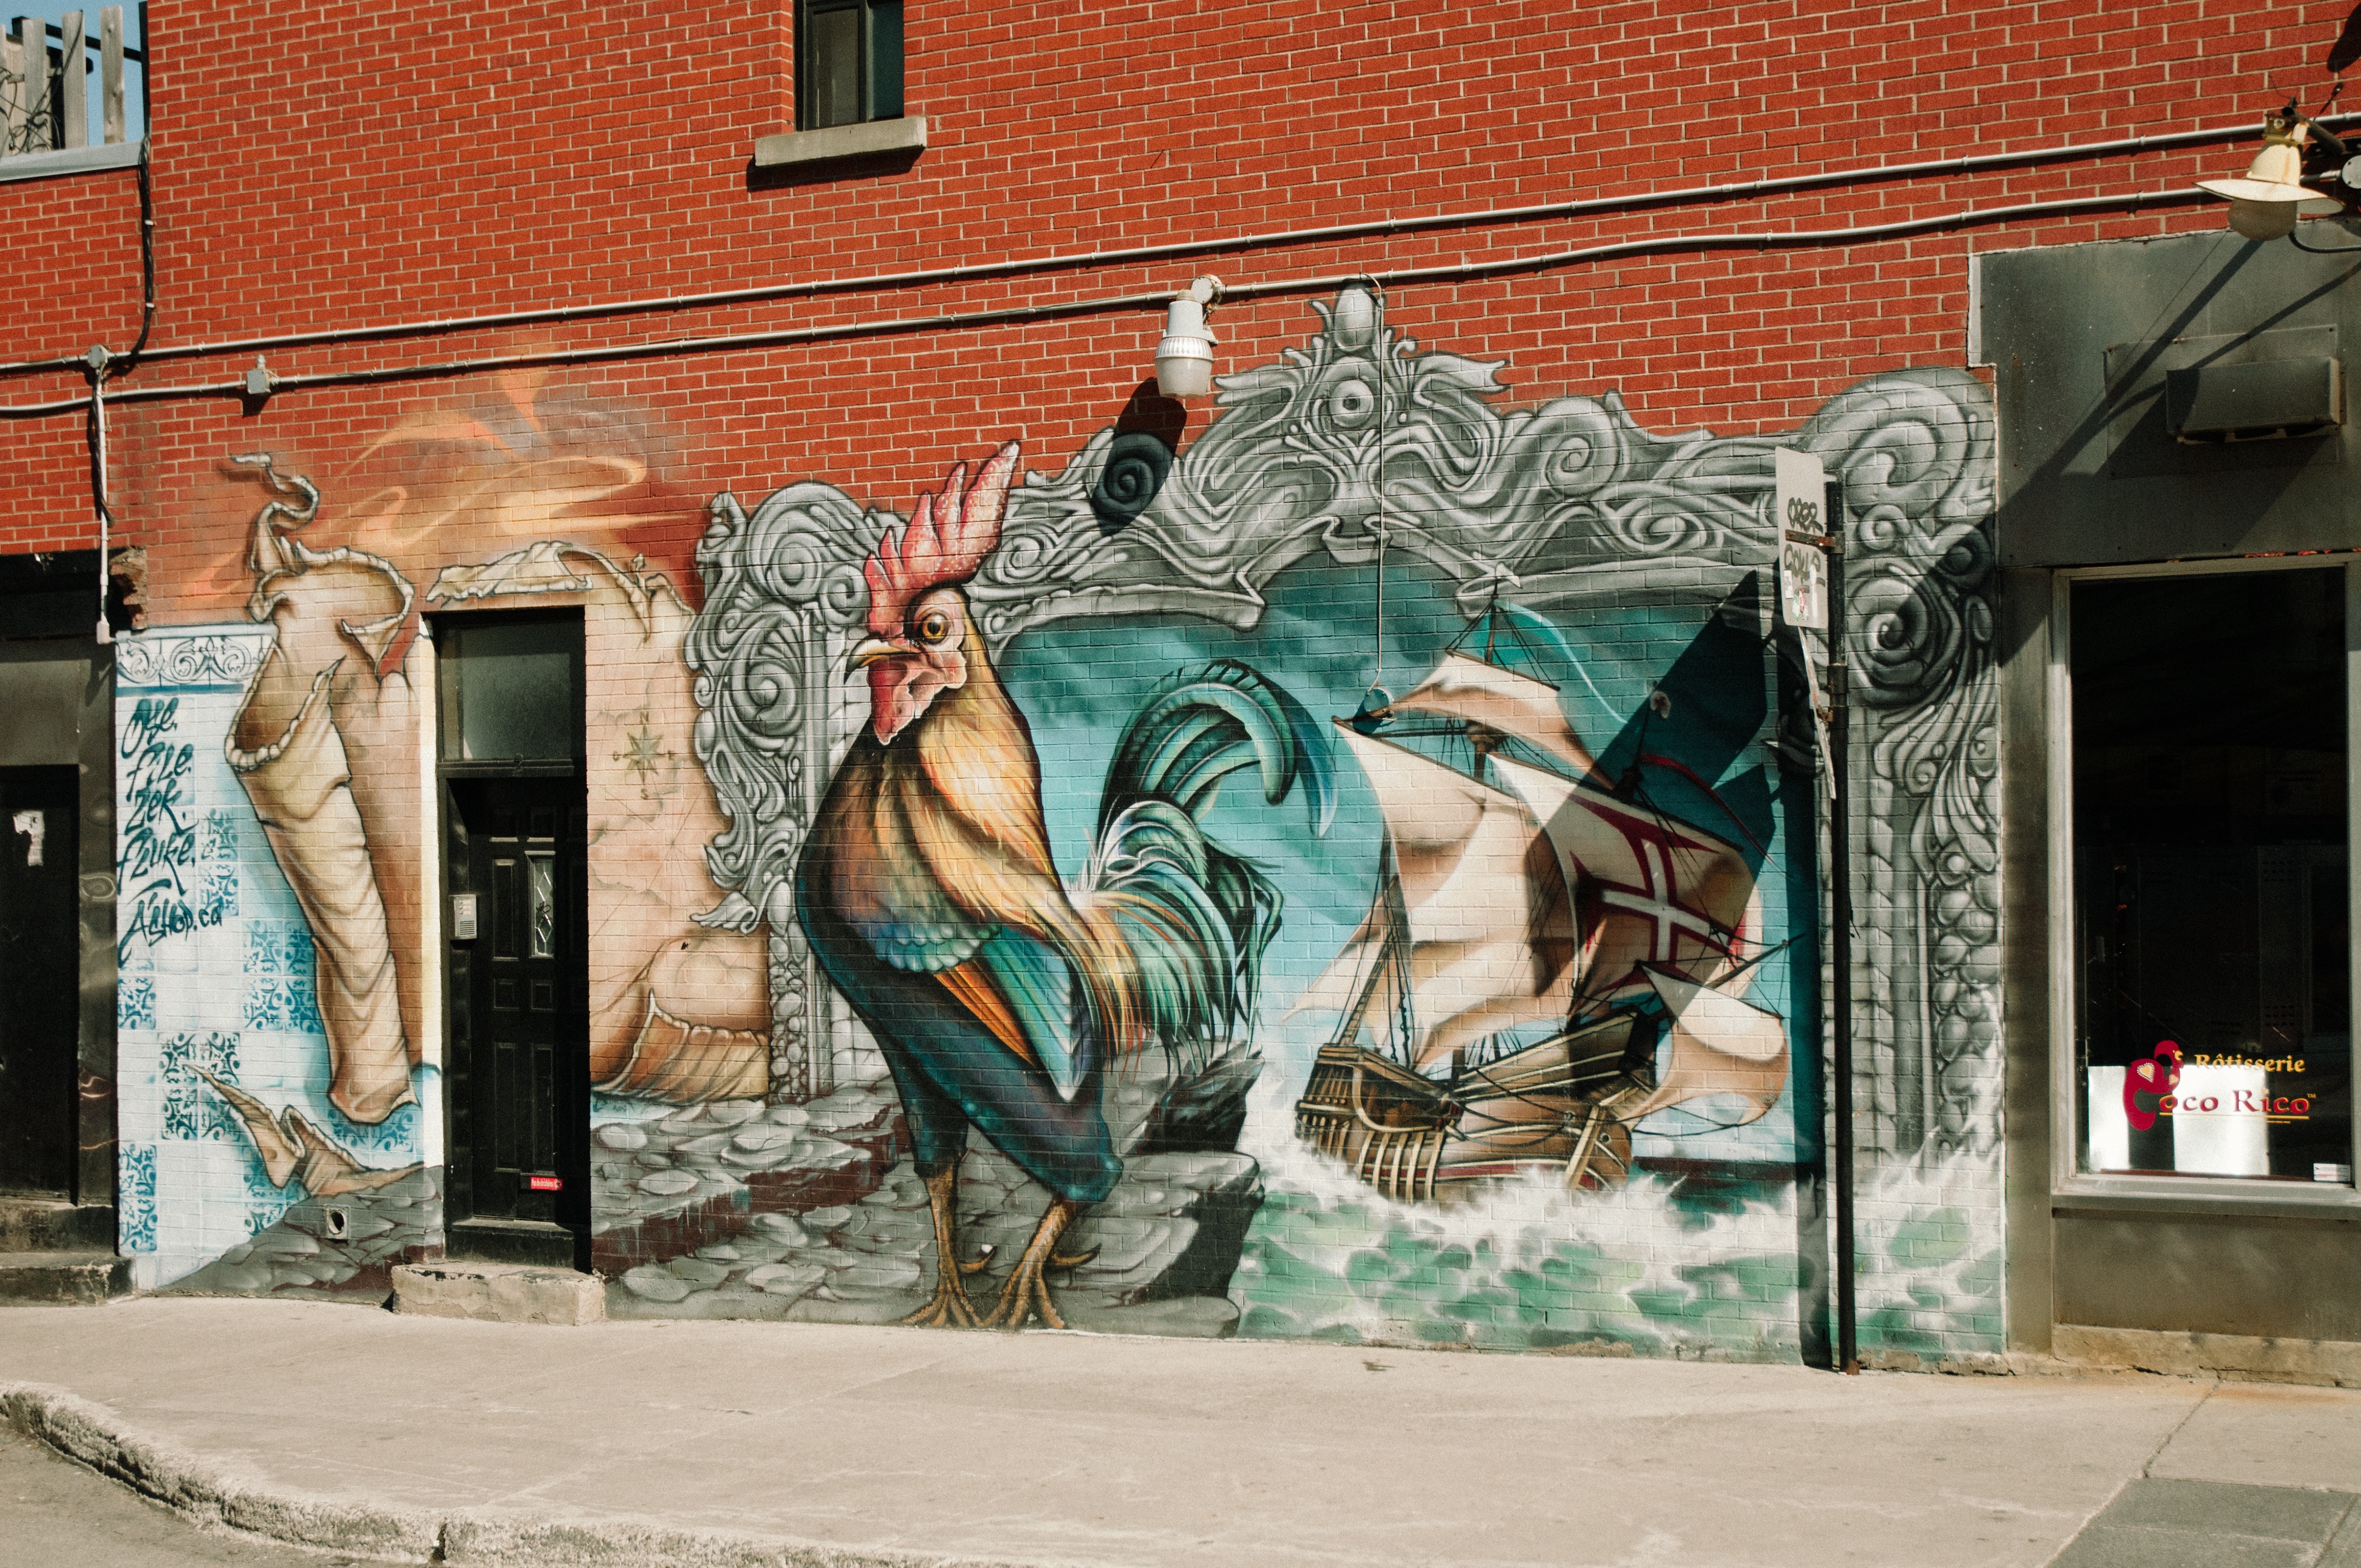
road, street, wall, color, graffiti, street art, street artist, art, infrastructure, mural, urban area